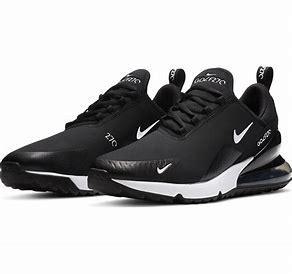
Brand: Nike
Model: Air Max 270